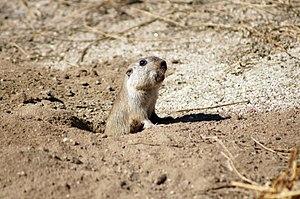
Ctenomys tucumanus est une espèce animale qui fait partie des rongeurs de la famille des Ctenomyidae. Comme les autres membres du genre Ctenomys, appelés localement des tuco-tucos, c'est un petit mammifère d'Amérique du Sud bâti pour creuser des terriers. Ce rongeur est endémique d'Argentine où il est considéré par l'UICN comme étant peut être menacé.